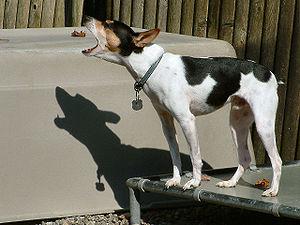
L'aboiement est une vocalisation émise par les chiens et, dans une moindre mesure, par les loups et d'autres canidés. La transcription en onomatopée est fréquemment ouaf ouaf' ' en français.